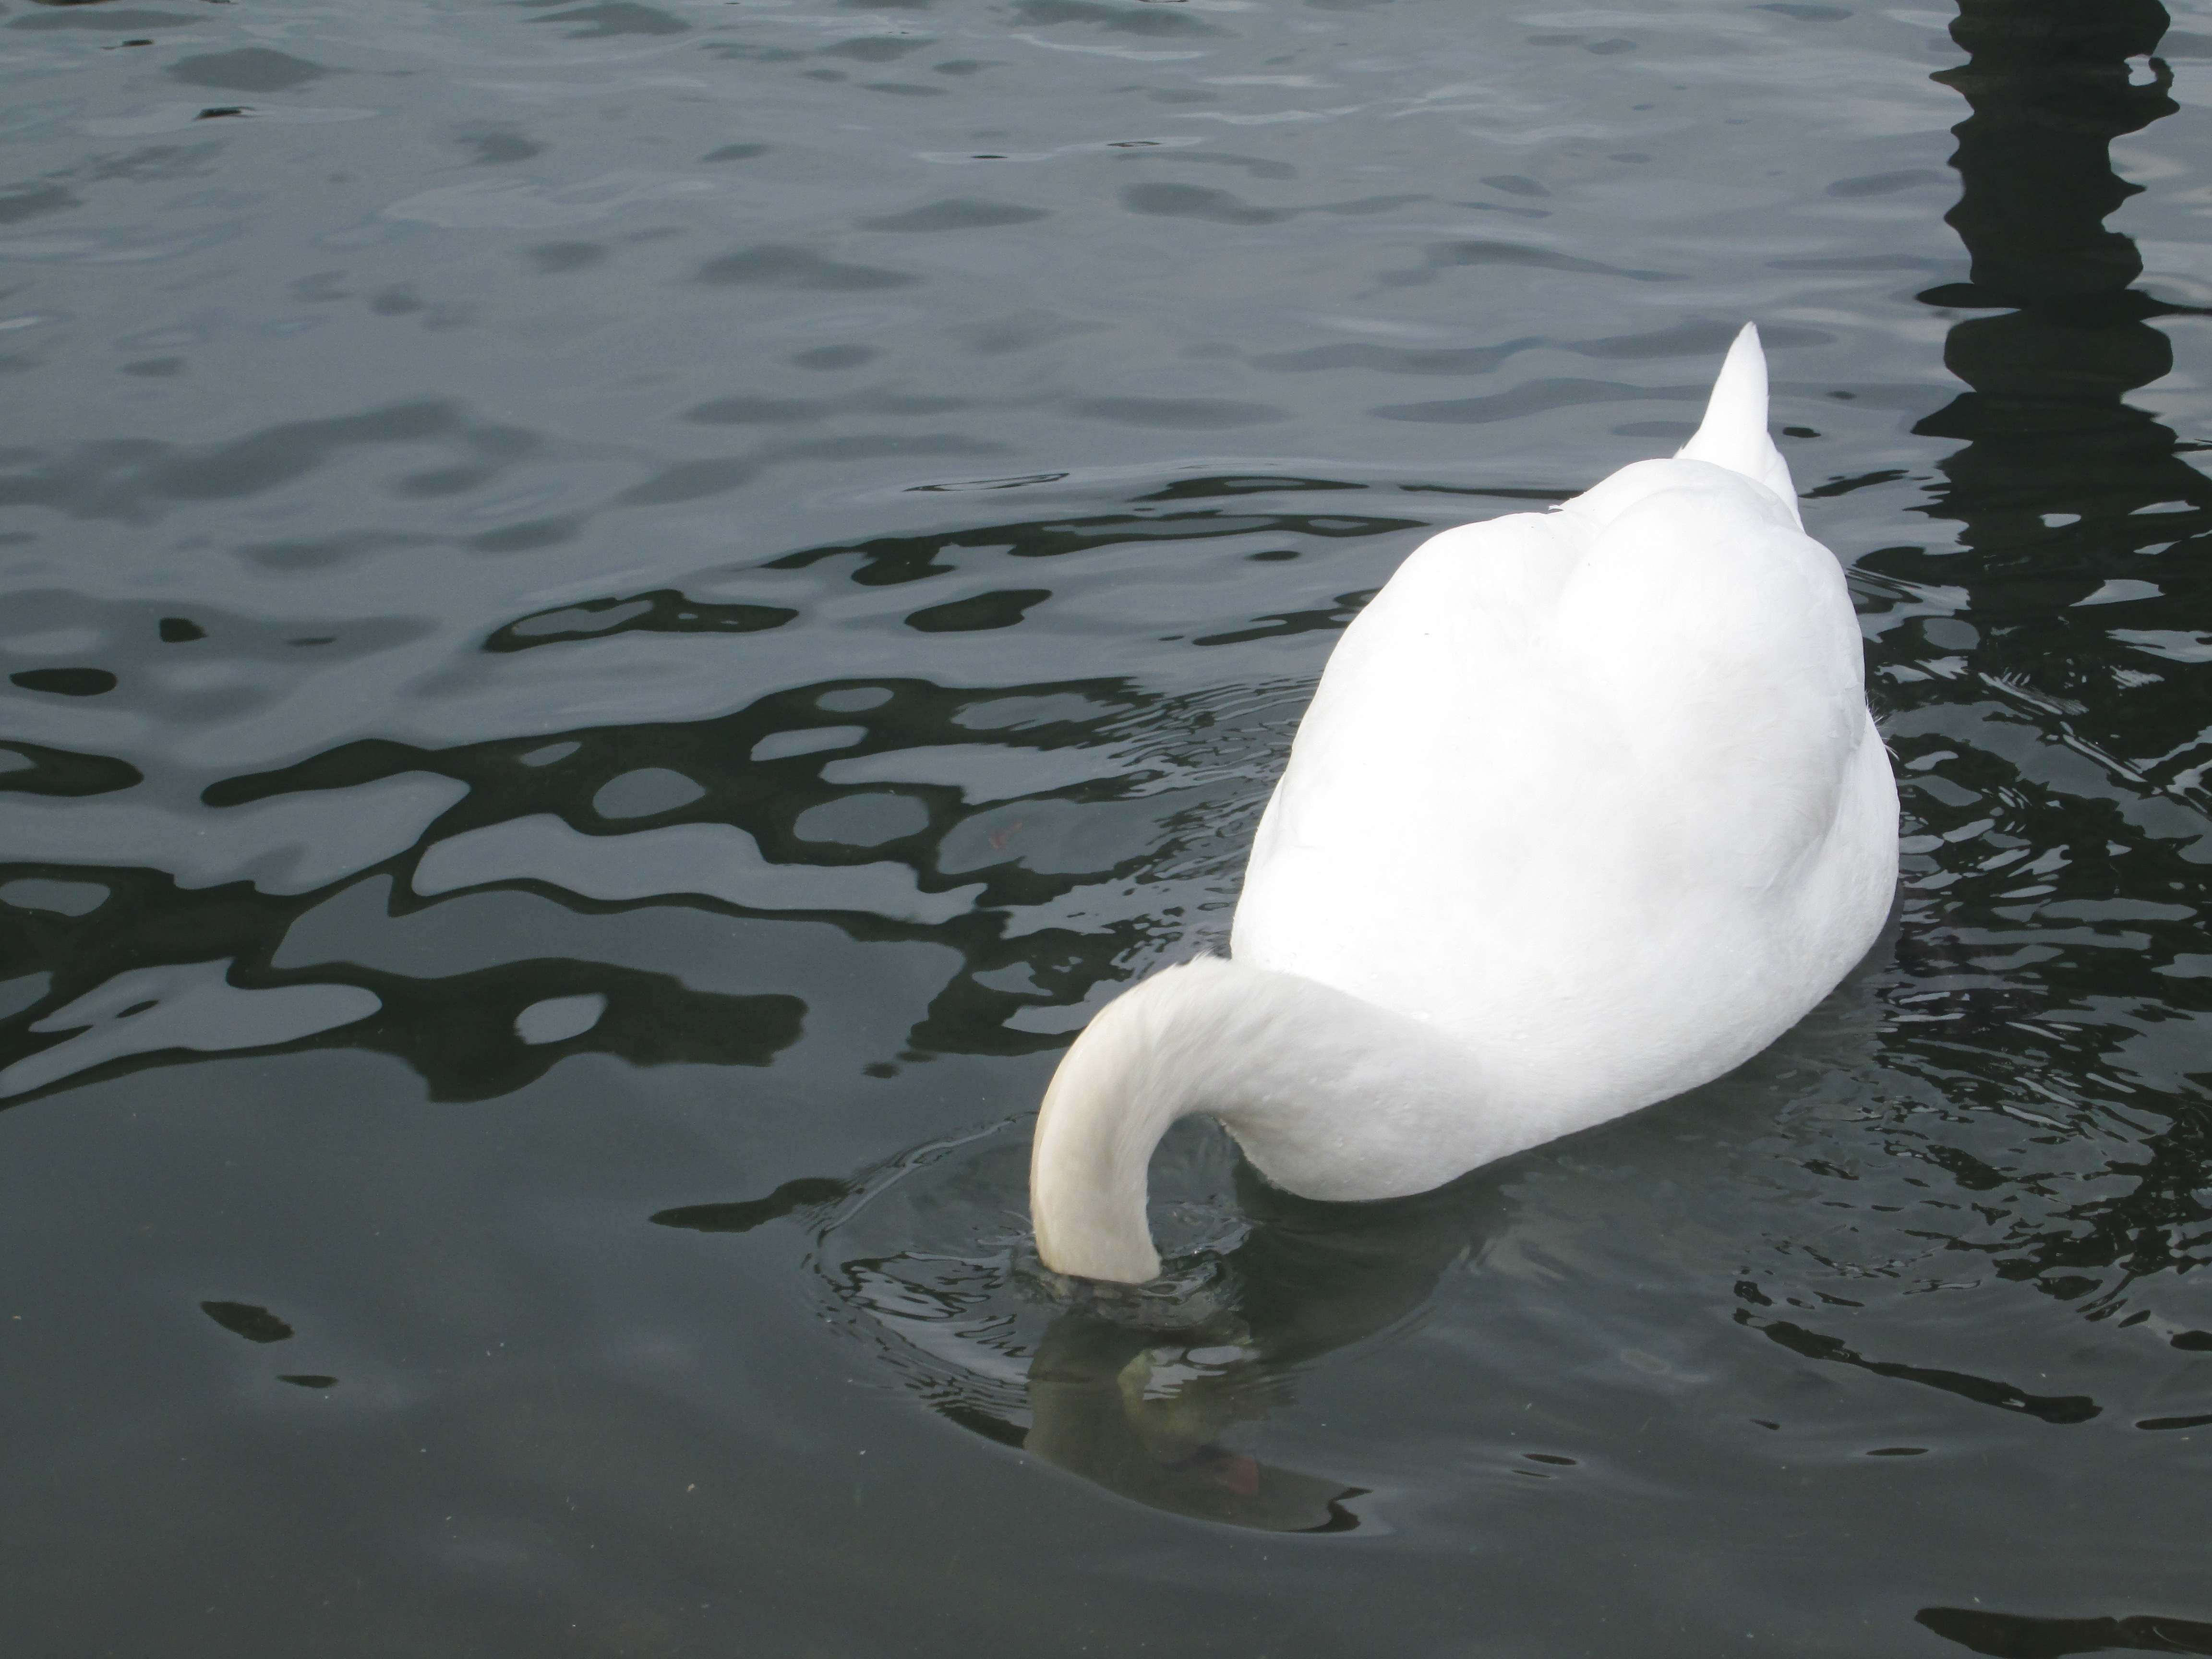
water, bird, wing, white, animal, underwater, reflection, beak, swan, head, vertebrate, waterfowl, water bird, ducks geese and swans